Civil Air Transport

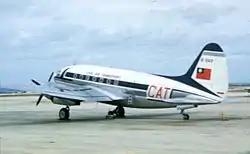
A CAT C-46D in Indochina

In 1958 "Time" reported that 20 CAT aircraft were supplying the PRRI/Permesta movement against President Sukarno's government of Indonesia, which the Eisenhower administration feared had communist sympathies. In April 1958 two CAT pilots flew combat missions for Permesta's "Angkatan Udara Revolusioner" ("Revolutionary Air Force") or AUREV. William H. Beale and Allen Pope flew CIA Douglas B-26 Invaders for AUREV. In May, Beale withdrew from the operation, by which time a third CAT pilot, Connie W Seigrist, had joined flying a CIA Consolidated PBY Catalina. The CIA directed Beale and Pope to target not only Indonesian armed forces but also unarmed foreign merchant ships, in order to frighten overseas trade away from Indonesian waters, thereby weakening the Indonesian economy and undermining Sukarno's government. On April 28, 1958, Beale attacked the Royal Dutch Shell terminal at Balikpapan in East Kalimantan, sinking the British tanker , while Pope off the port of Donggala near Palu in Central Sulawesi sank merchant ships from Greece, Italy and Panama.